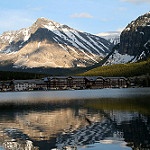
Scene: Outdoor